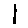
Label: 1